Pickering railway station

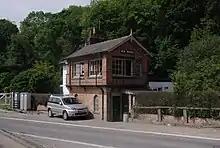
Points at the station are controlled by New Bridge signal box.

The biggest change came with the introduction of block-signalling in 1876. Signal cabins (the NER name) were erected at Mill Lane, Hungate, Bridge Street, High Mill and Newbridge. Later as the branches to Scarborough and Helmsley were opened, small signal cabins on the branches were opened to control the single to double track junctions, these were Eastgate and Goslip Bridge. Of these seven cabins only Newbridge survives today, which was grade II listed in 1975.